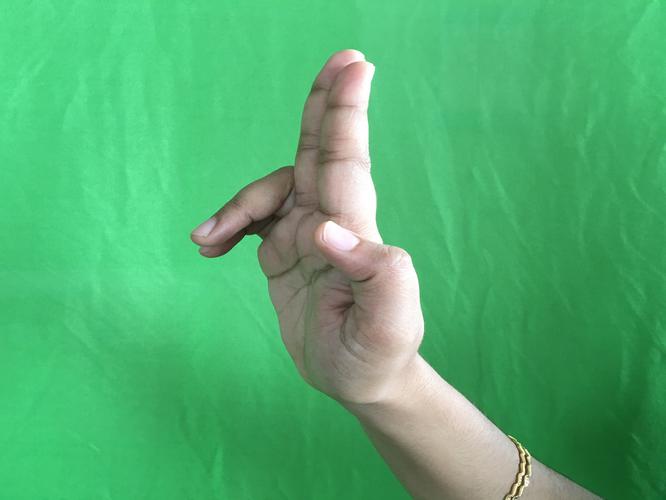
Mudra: Ardhapathaka
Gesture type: single_hand